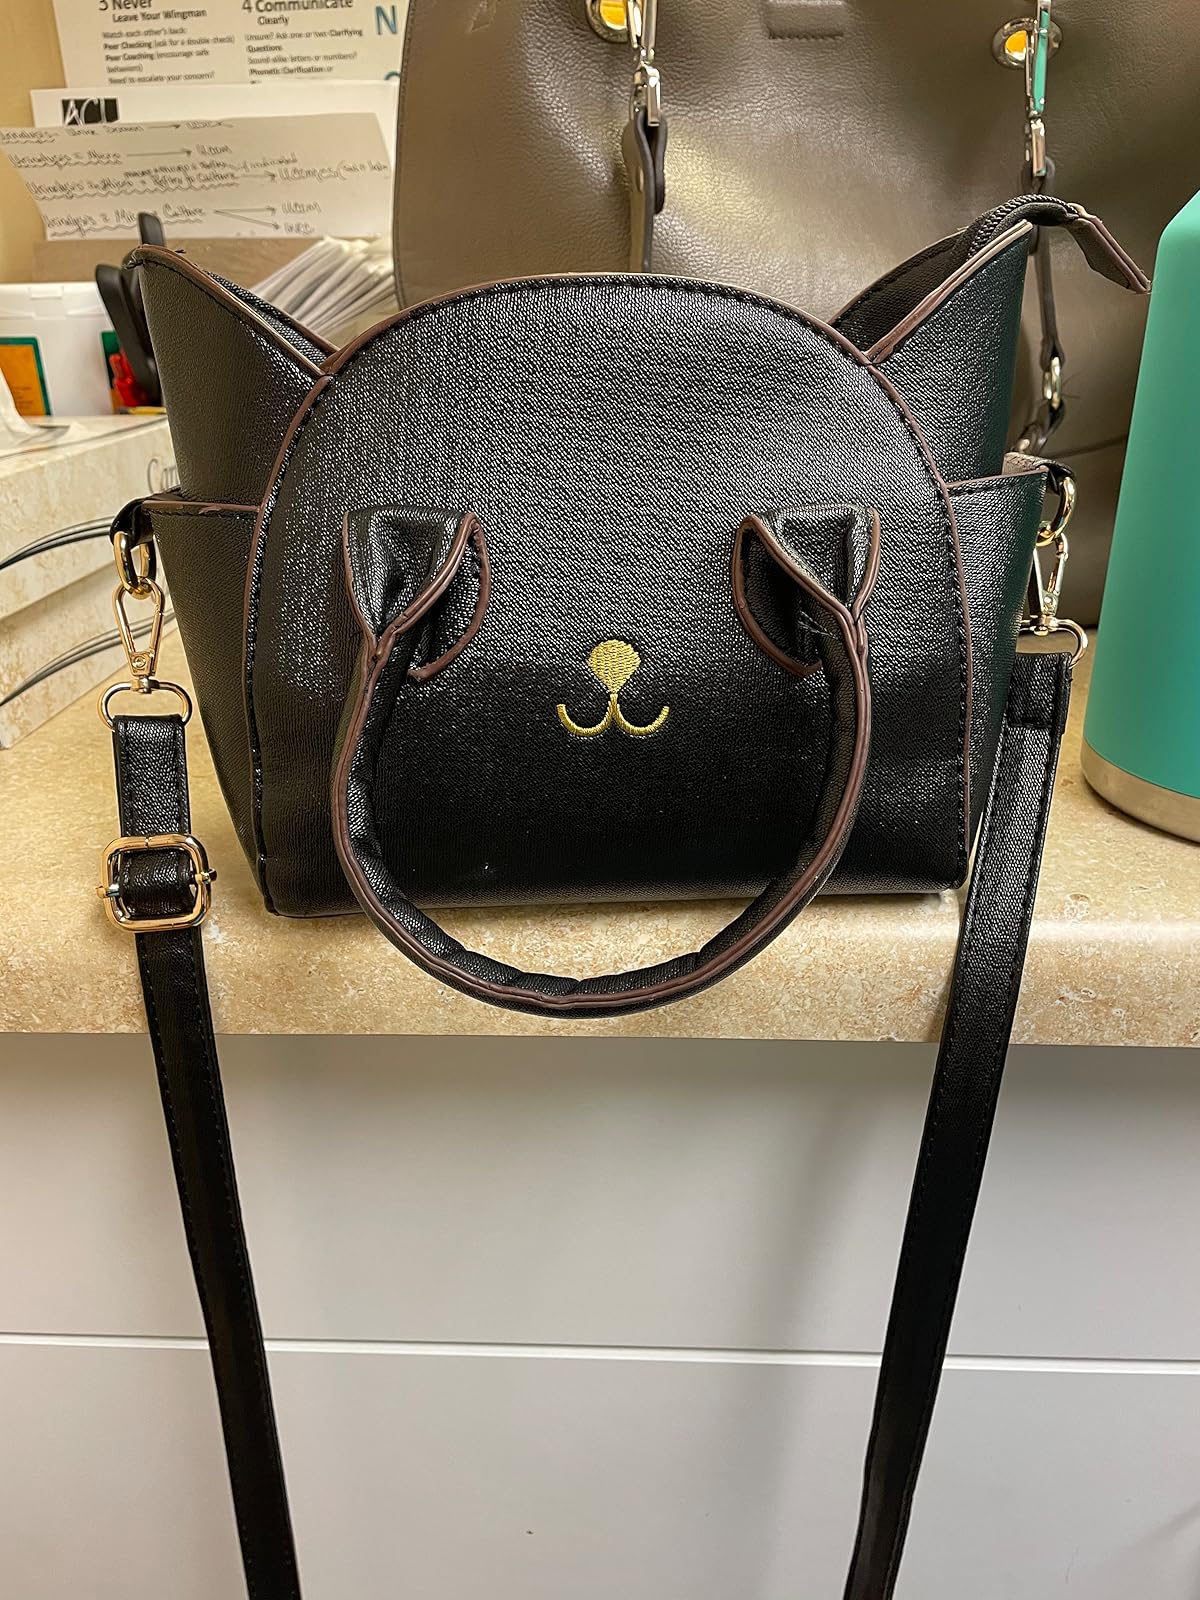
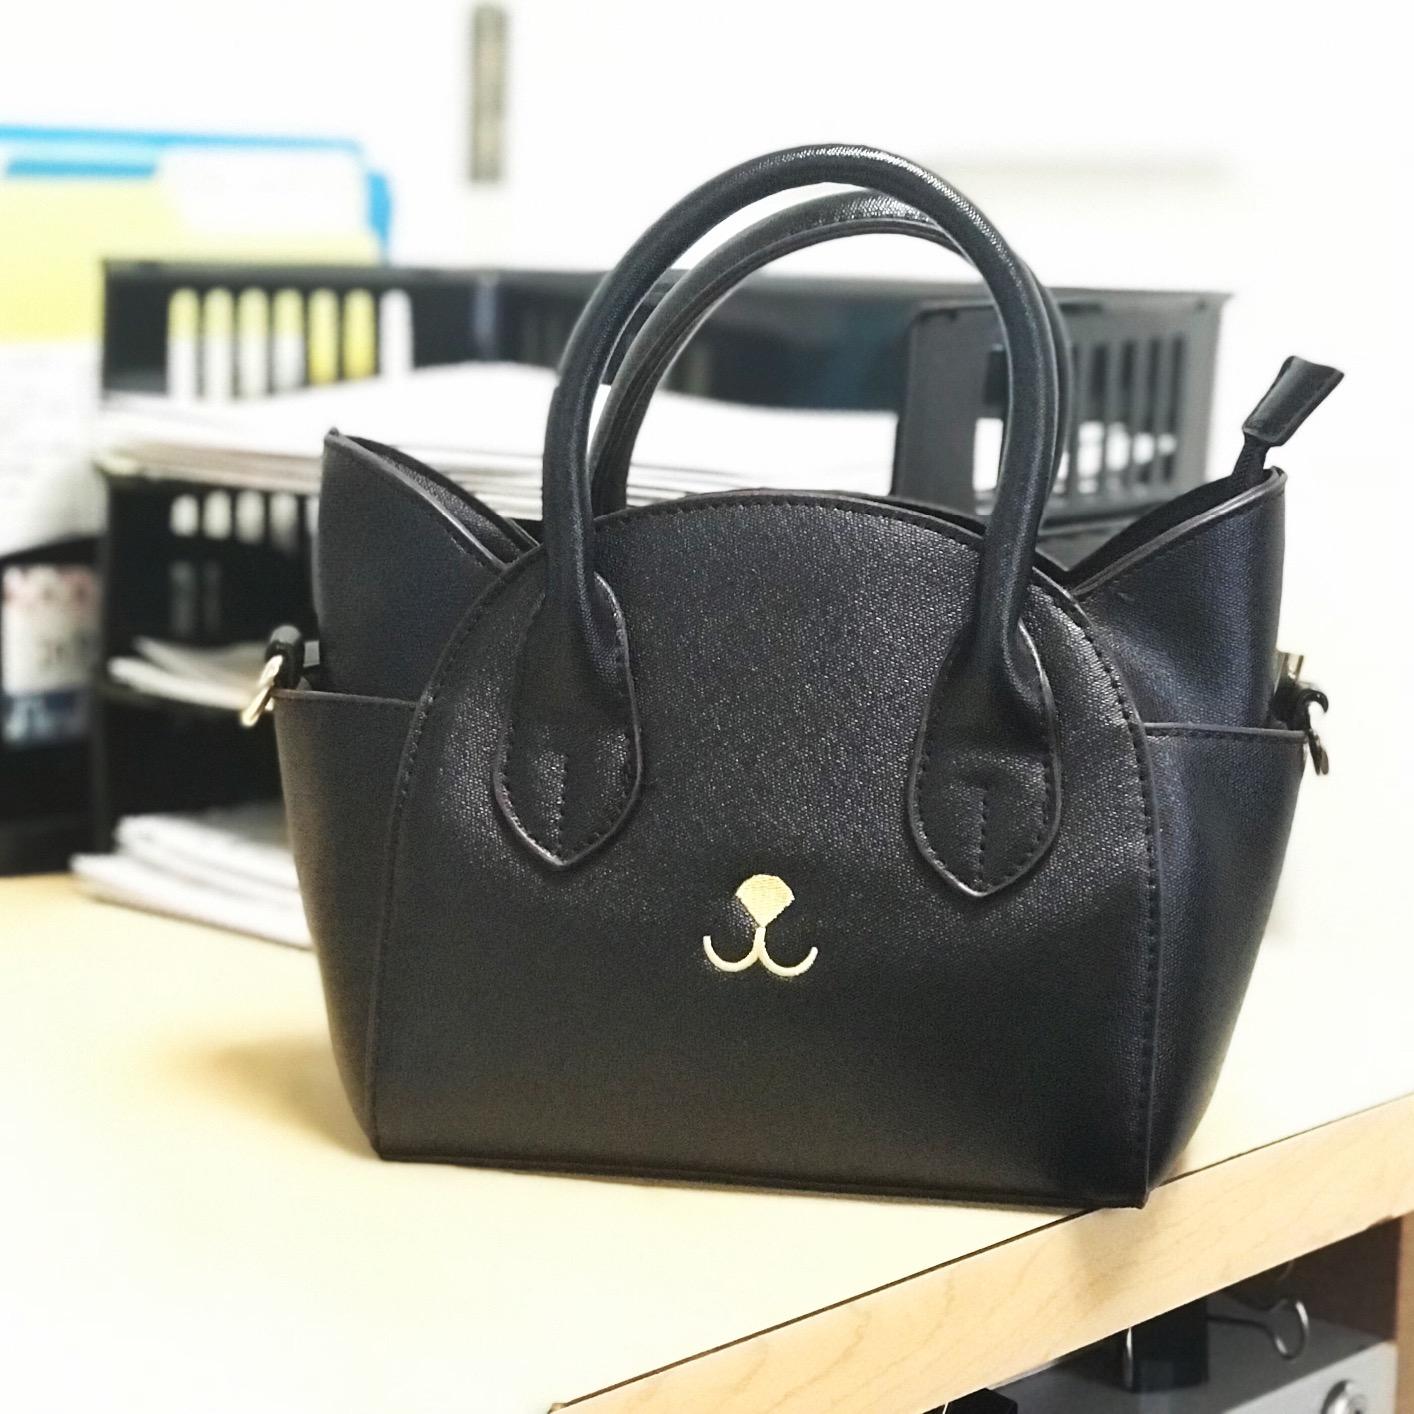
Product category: accessories_handbag
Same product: yes